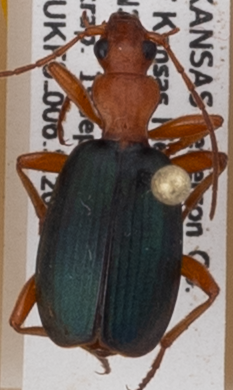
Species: Brachinus alternans
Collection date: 2018-09-19
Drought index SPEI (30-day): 0.196
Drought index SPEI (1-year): -1.28
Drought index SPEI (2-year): -0.588